Mendocino County wine

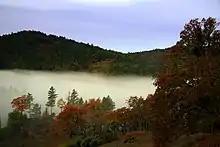
The reaches of the cool Pacific fog is one of the dominant influences in Mendocino County viticulture, particularly in the coastal western regions of the county.

Mendocino County has a wide range of viticultural mesoclimates that are influenced by the county's diversity in climatic and geography. On the eastern borders of the county is the Mayacamas Mountains separating it from nearby Lake County and the influences of the large Clear Lake. Within the county, the Mendocino Range segment of the larger California Coast Ranges essentially divides the region into two climatic spheres. The land to the west of the ranges, closest to the coast tend to have more maritime climate that includes more cooling and rain influences from the Pacific Ocean. Among the wine regions in this cooler area are the Mendocino Ridge, the Anderson Valley and the Yorkville Highlands AVAs. East of the ranges, the climate turns warmer and more Mediterranean around Ukiah and along the path of the Russian River as it makes its way southward to Sonoma County. Among the Mendocino wine regions in this warmer area are the Redwood Valley, Potter Valley, Cole Ranch, McDowell Valley, Covelo, Dos Rios AVAs as well as most of the large general area Mendocino AVA. In this eastern region, the ranges serve as a type of rain shadow and barrier to the cool Pacific fog which leaves the climate during the growing season much drier and warmer with ratings of Region III and IV on the Winkler scale.